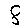
Label: 8